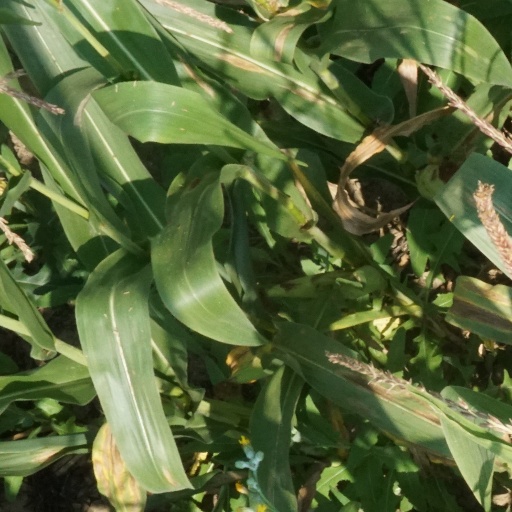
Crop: maize; corn